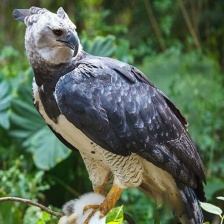
Species: HARPY EAGLE
Scientific name: HARPIA HARPYJA